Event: Nepal Earthquake
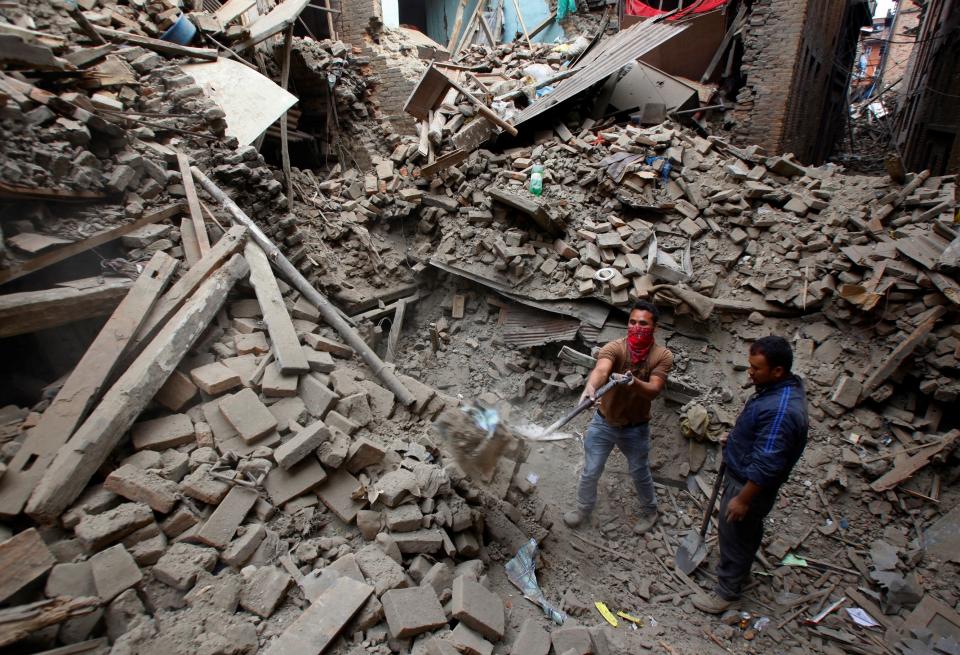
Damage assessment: damage